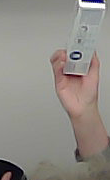
Product: sensodyne_toothpaste